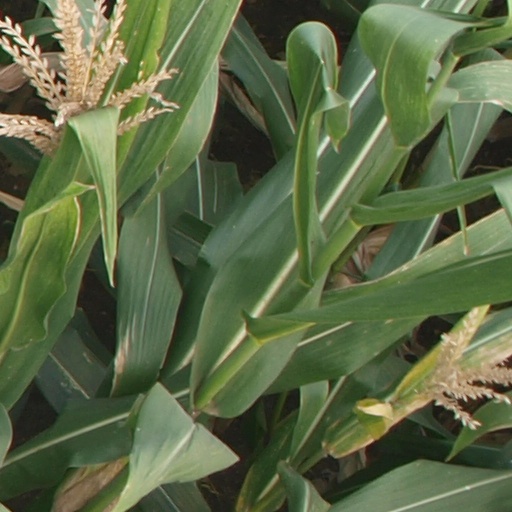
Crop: maize; corn